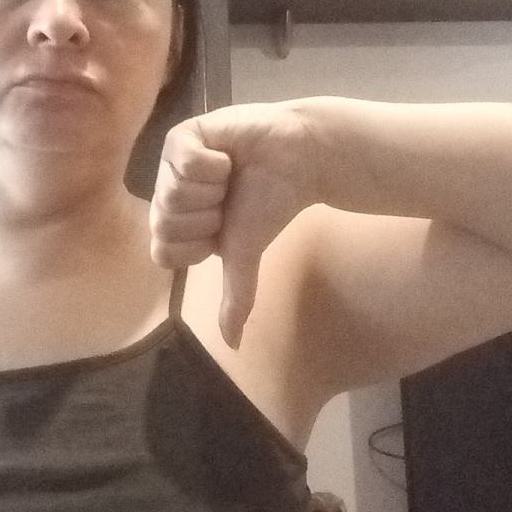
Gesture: dislike